Unexpected Business

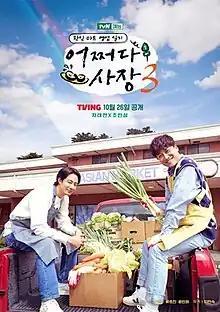
Promotional poster for Season 3

Unexpected Business is a South Korean reality show program by tvN starring Cha Tae-hyun and Zo In-sung, who unexpectedly become the bosses of a countryside grocery store for 10 days. They take over the store's operations, such as ringing up purchases and managing inventory, and also serve simple meals and snacks.